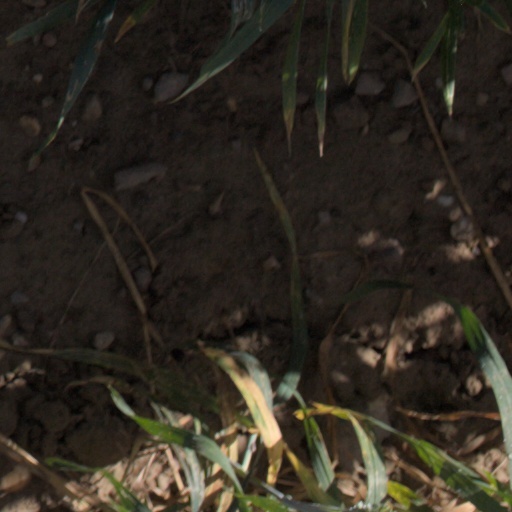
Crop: wheat